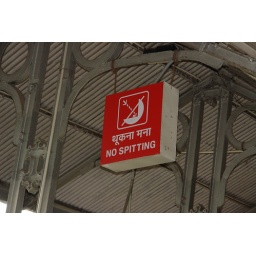
random sign in the train station